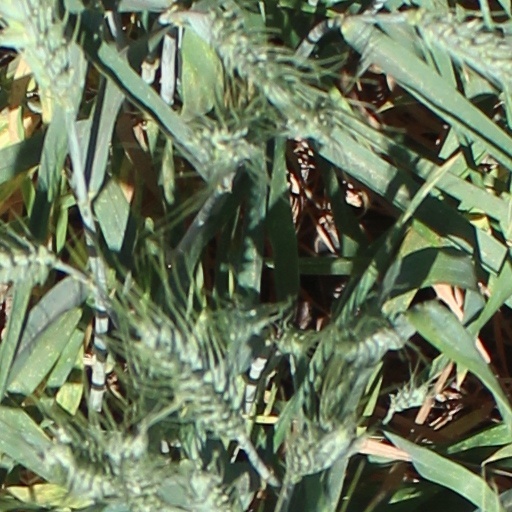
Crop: wheat